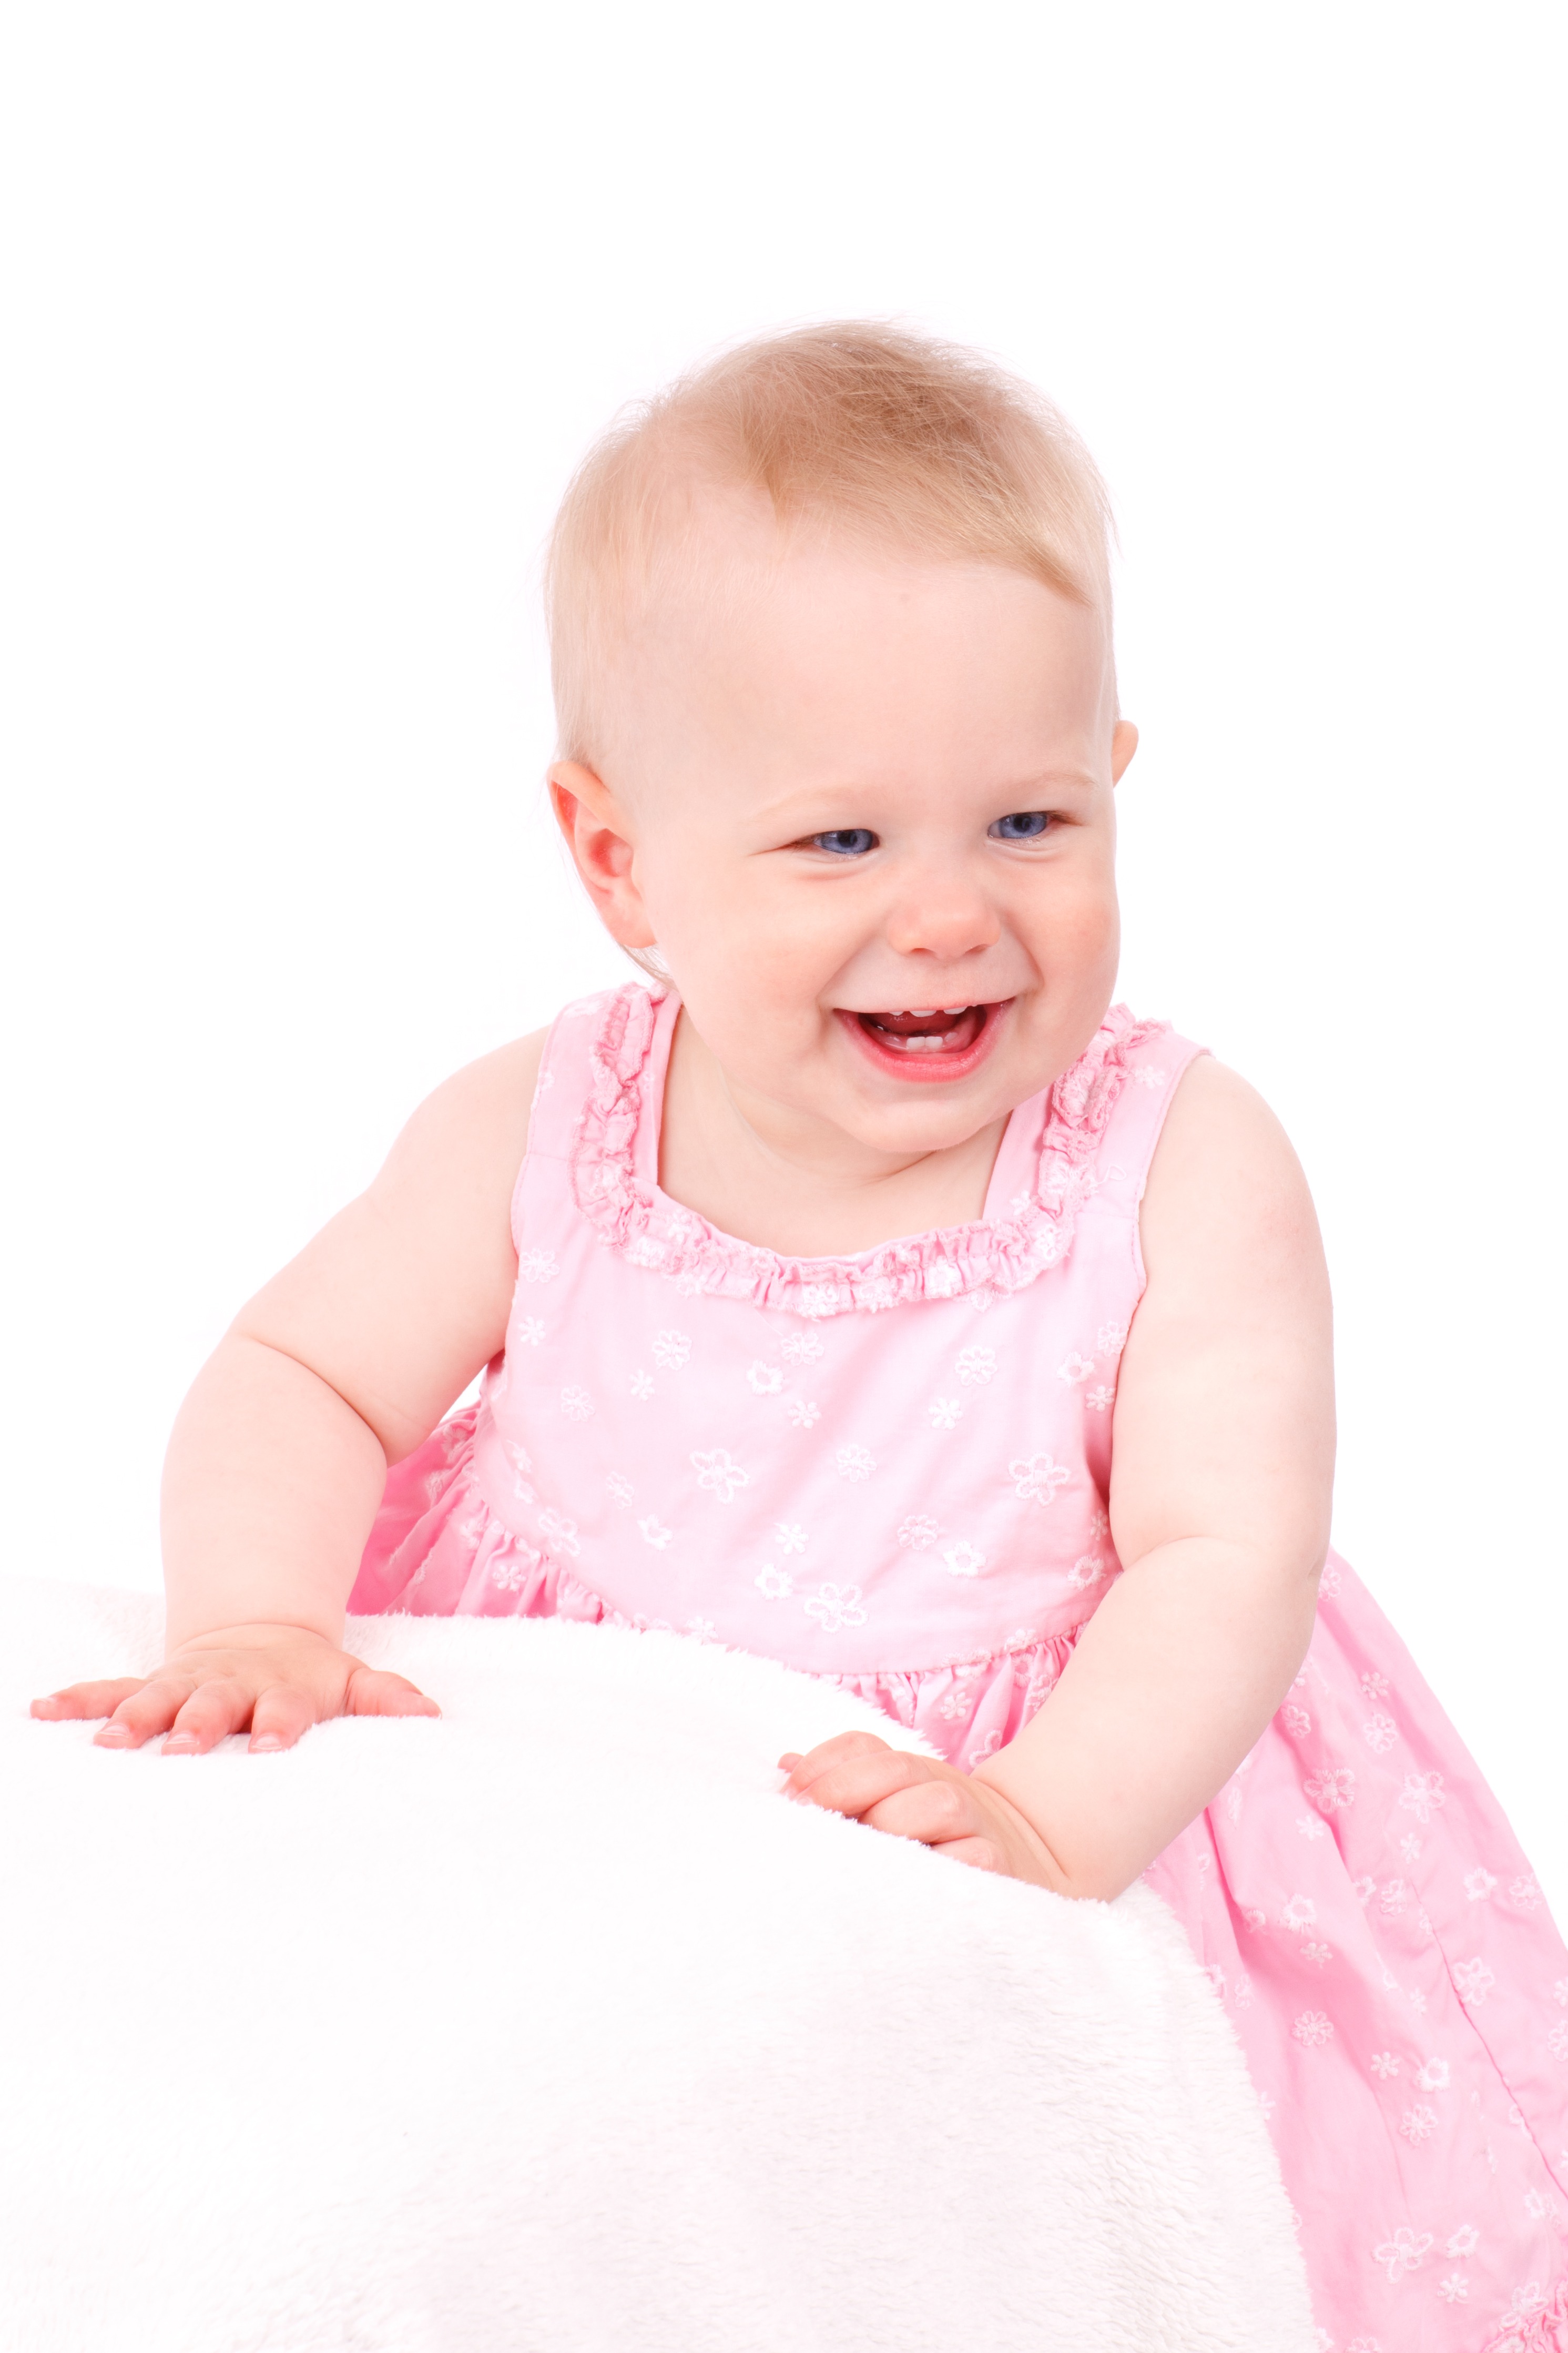
person, girl, white, play, petal, kid, cute, isolated, portrait, young, small, child, human, pink, baby, facial expression, smiling, product, caucasian, face, happy, infant, toddler, little, funny, expression